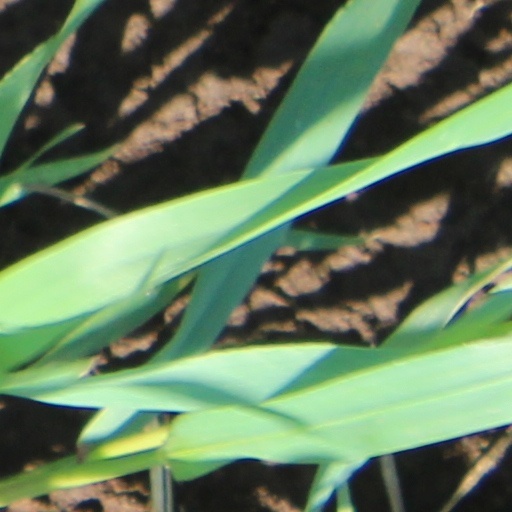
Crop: wheat